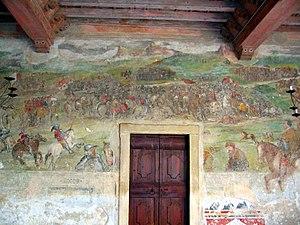
Bartolomeo Colleoni, supposé né à Solza, près de Bergame, entre 1395 et 1400 et mort au château de Malpaga le 2 novembre 1475, est un condottiere italien du XVᵉ siècle.
La bataille de Riccardina ou bataille de Molinella, livrée le 25 juillet 1467 à Molinella, est l'une des batailles les plus importantes du XVᵉ siècle.